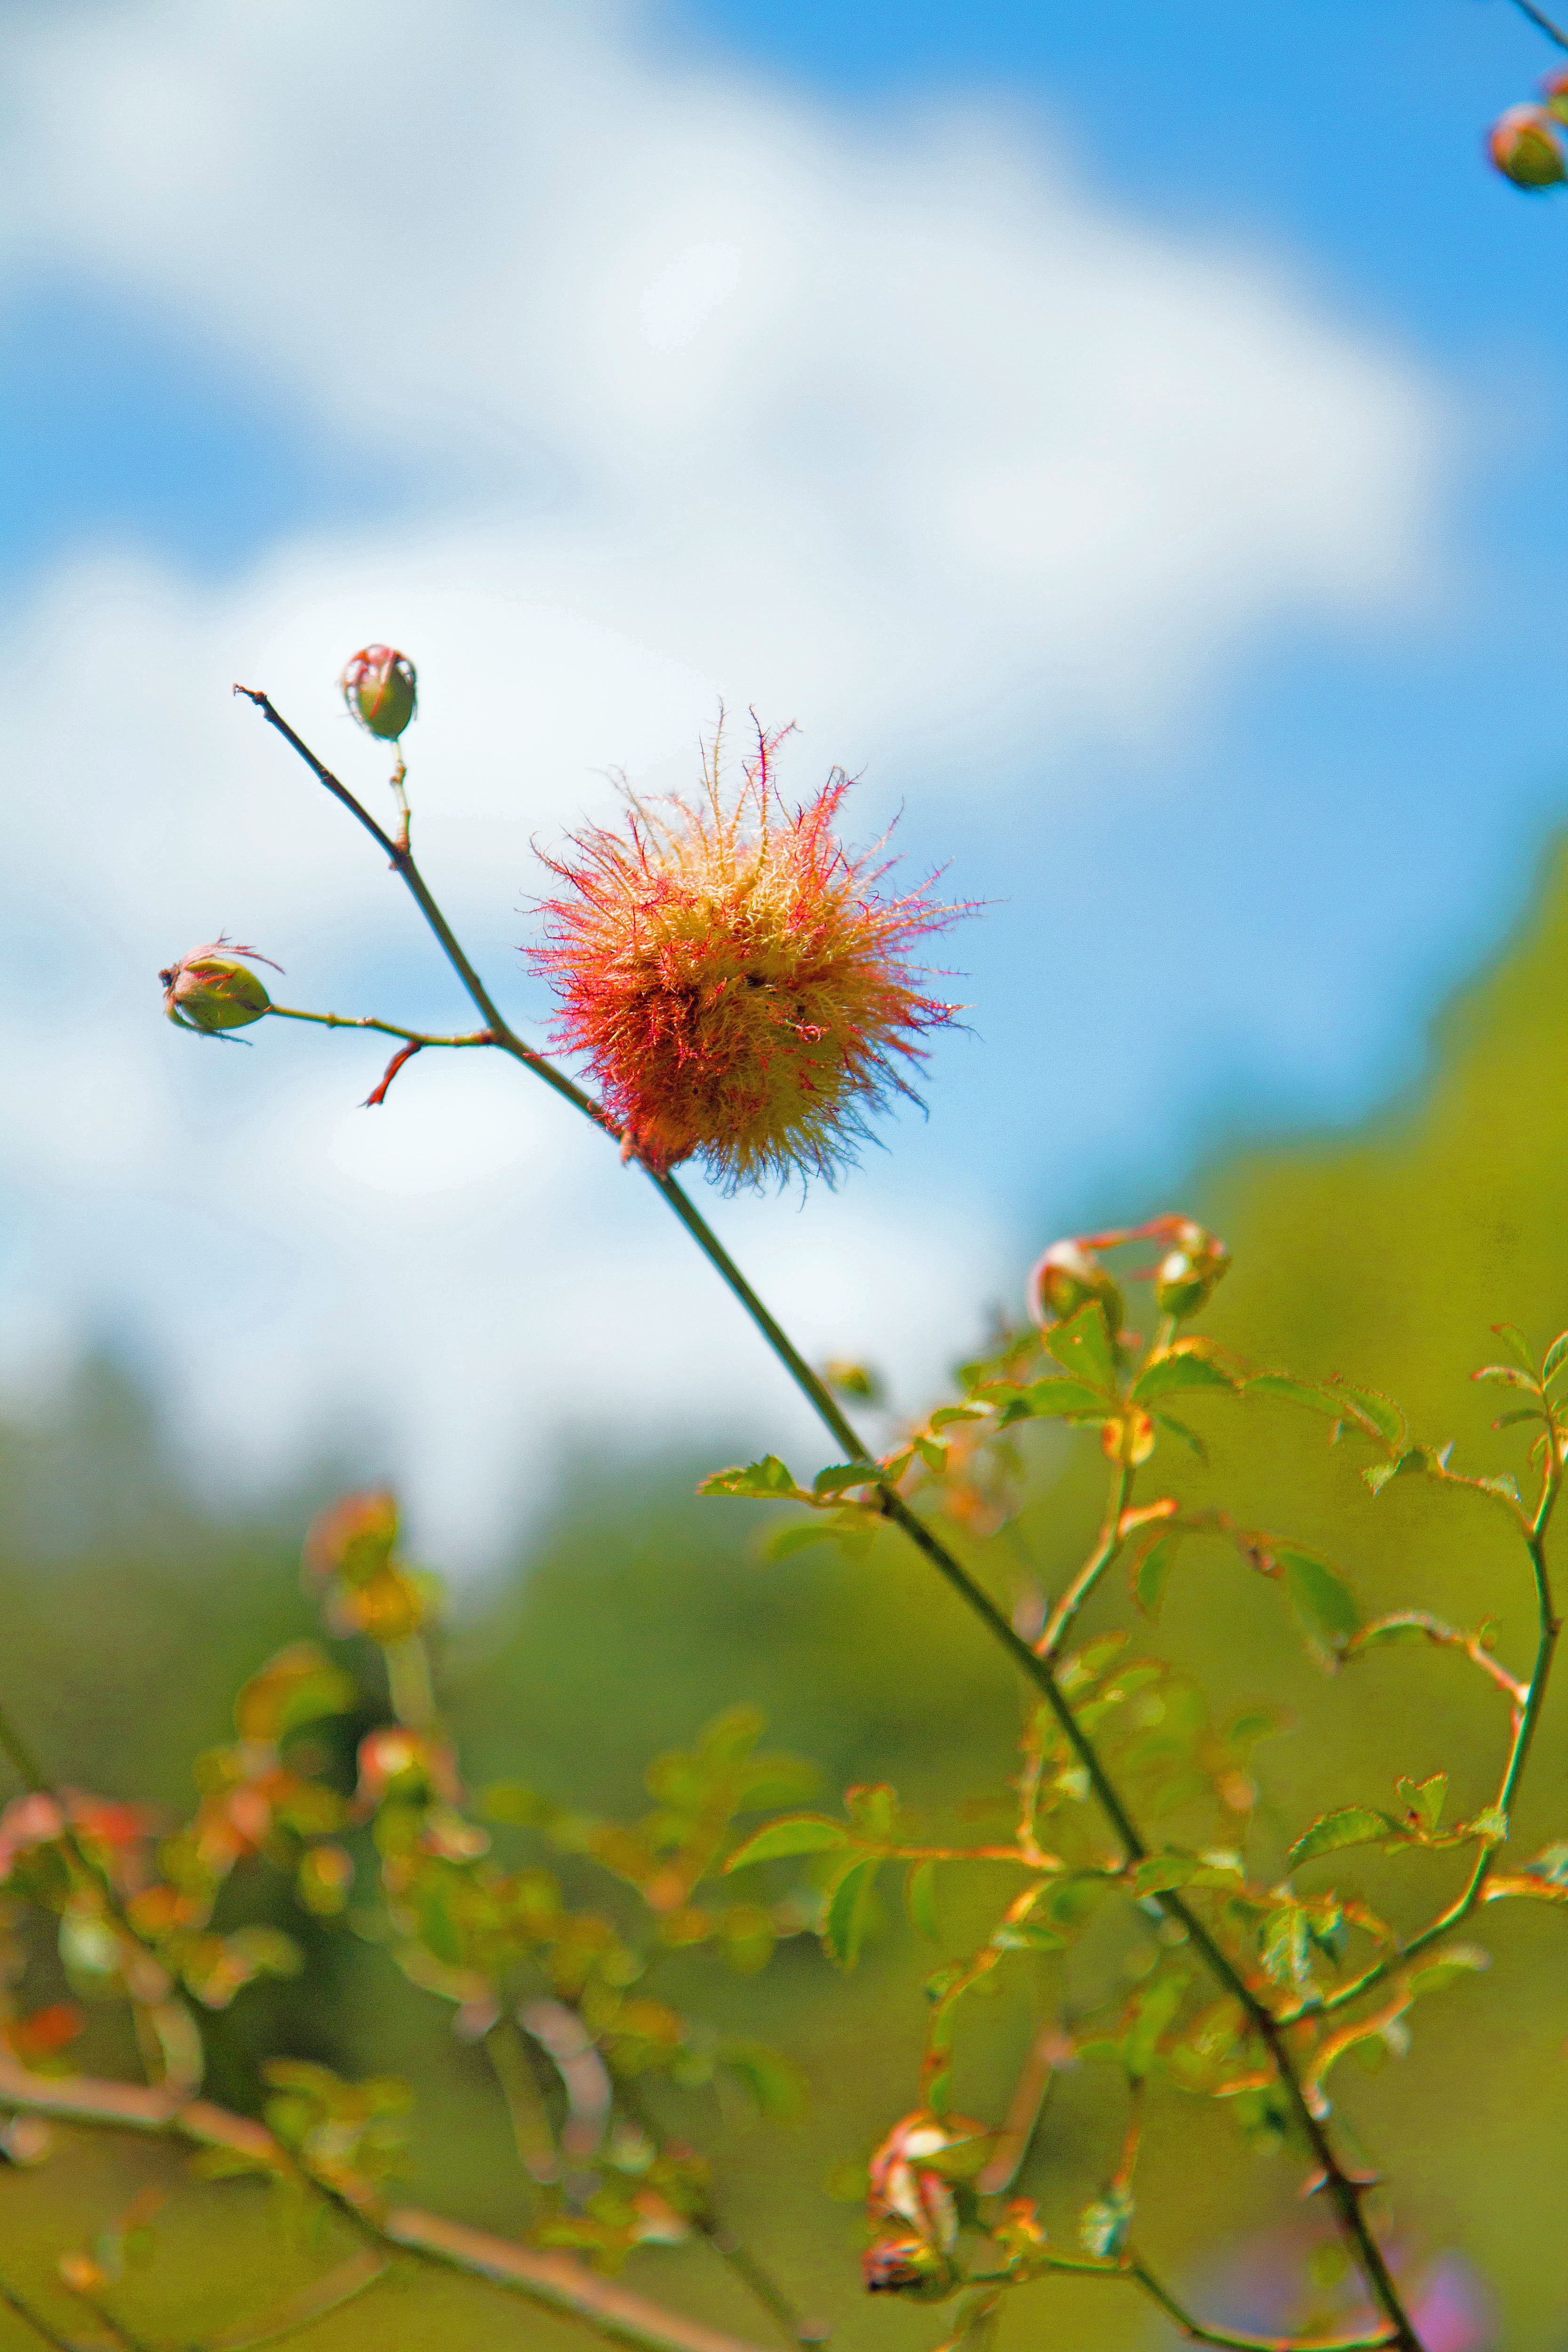
tree, nature, grass, branch, blossom, plant, sky, field, meadow, prairie, sunlight, leaf, flower, green, autumn, botany, yellow, flora, season, wildflower, flowers, shrub, macro photography, flowering plant, daisy family, scrubland, mealybug wild rose, plant stem, land plant